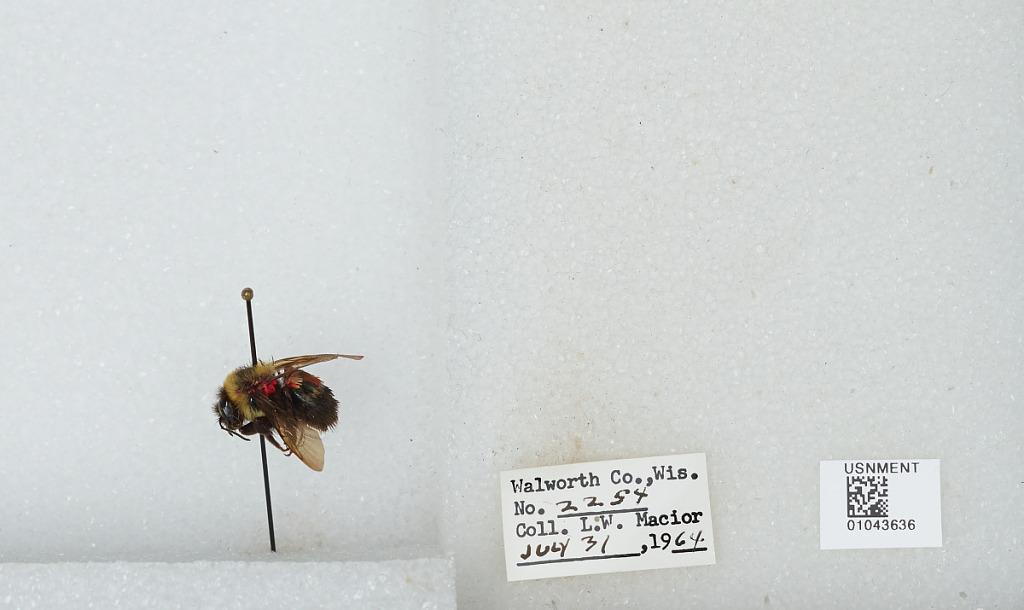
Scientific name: Bombus (Bombus) affinis Cresson
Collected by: L. Macior
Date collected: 1964-7-31
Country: United States
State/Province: Wisconsin
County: Walworth
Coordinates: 42.67, -88.54